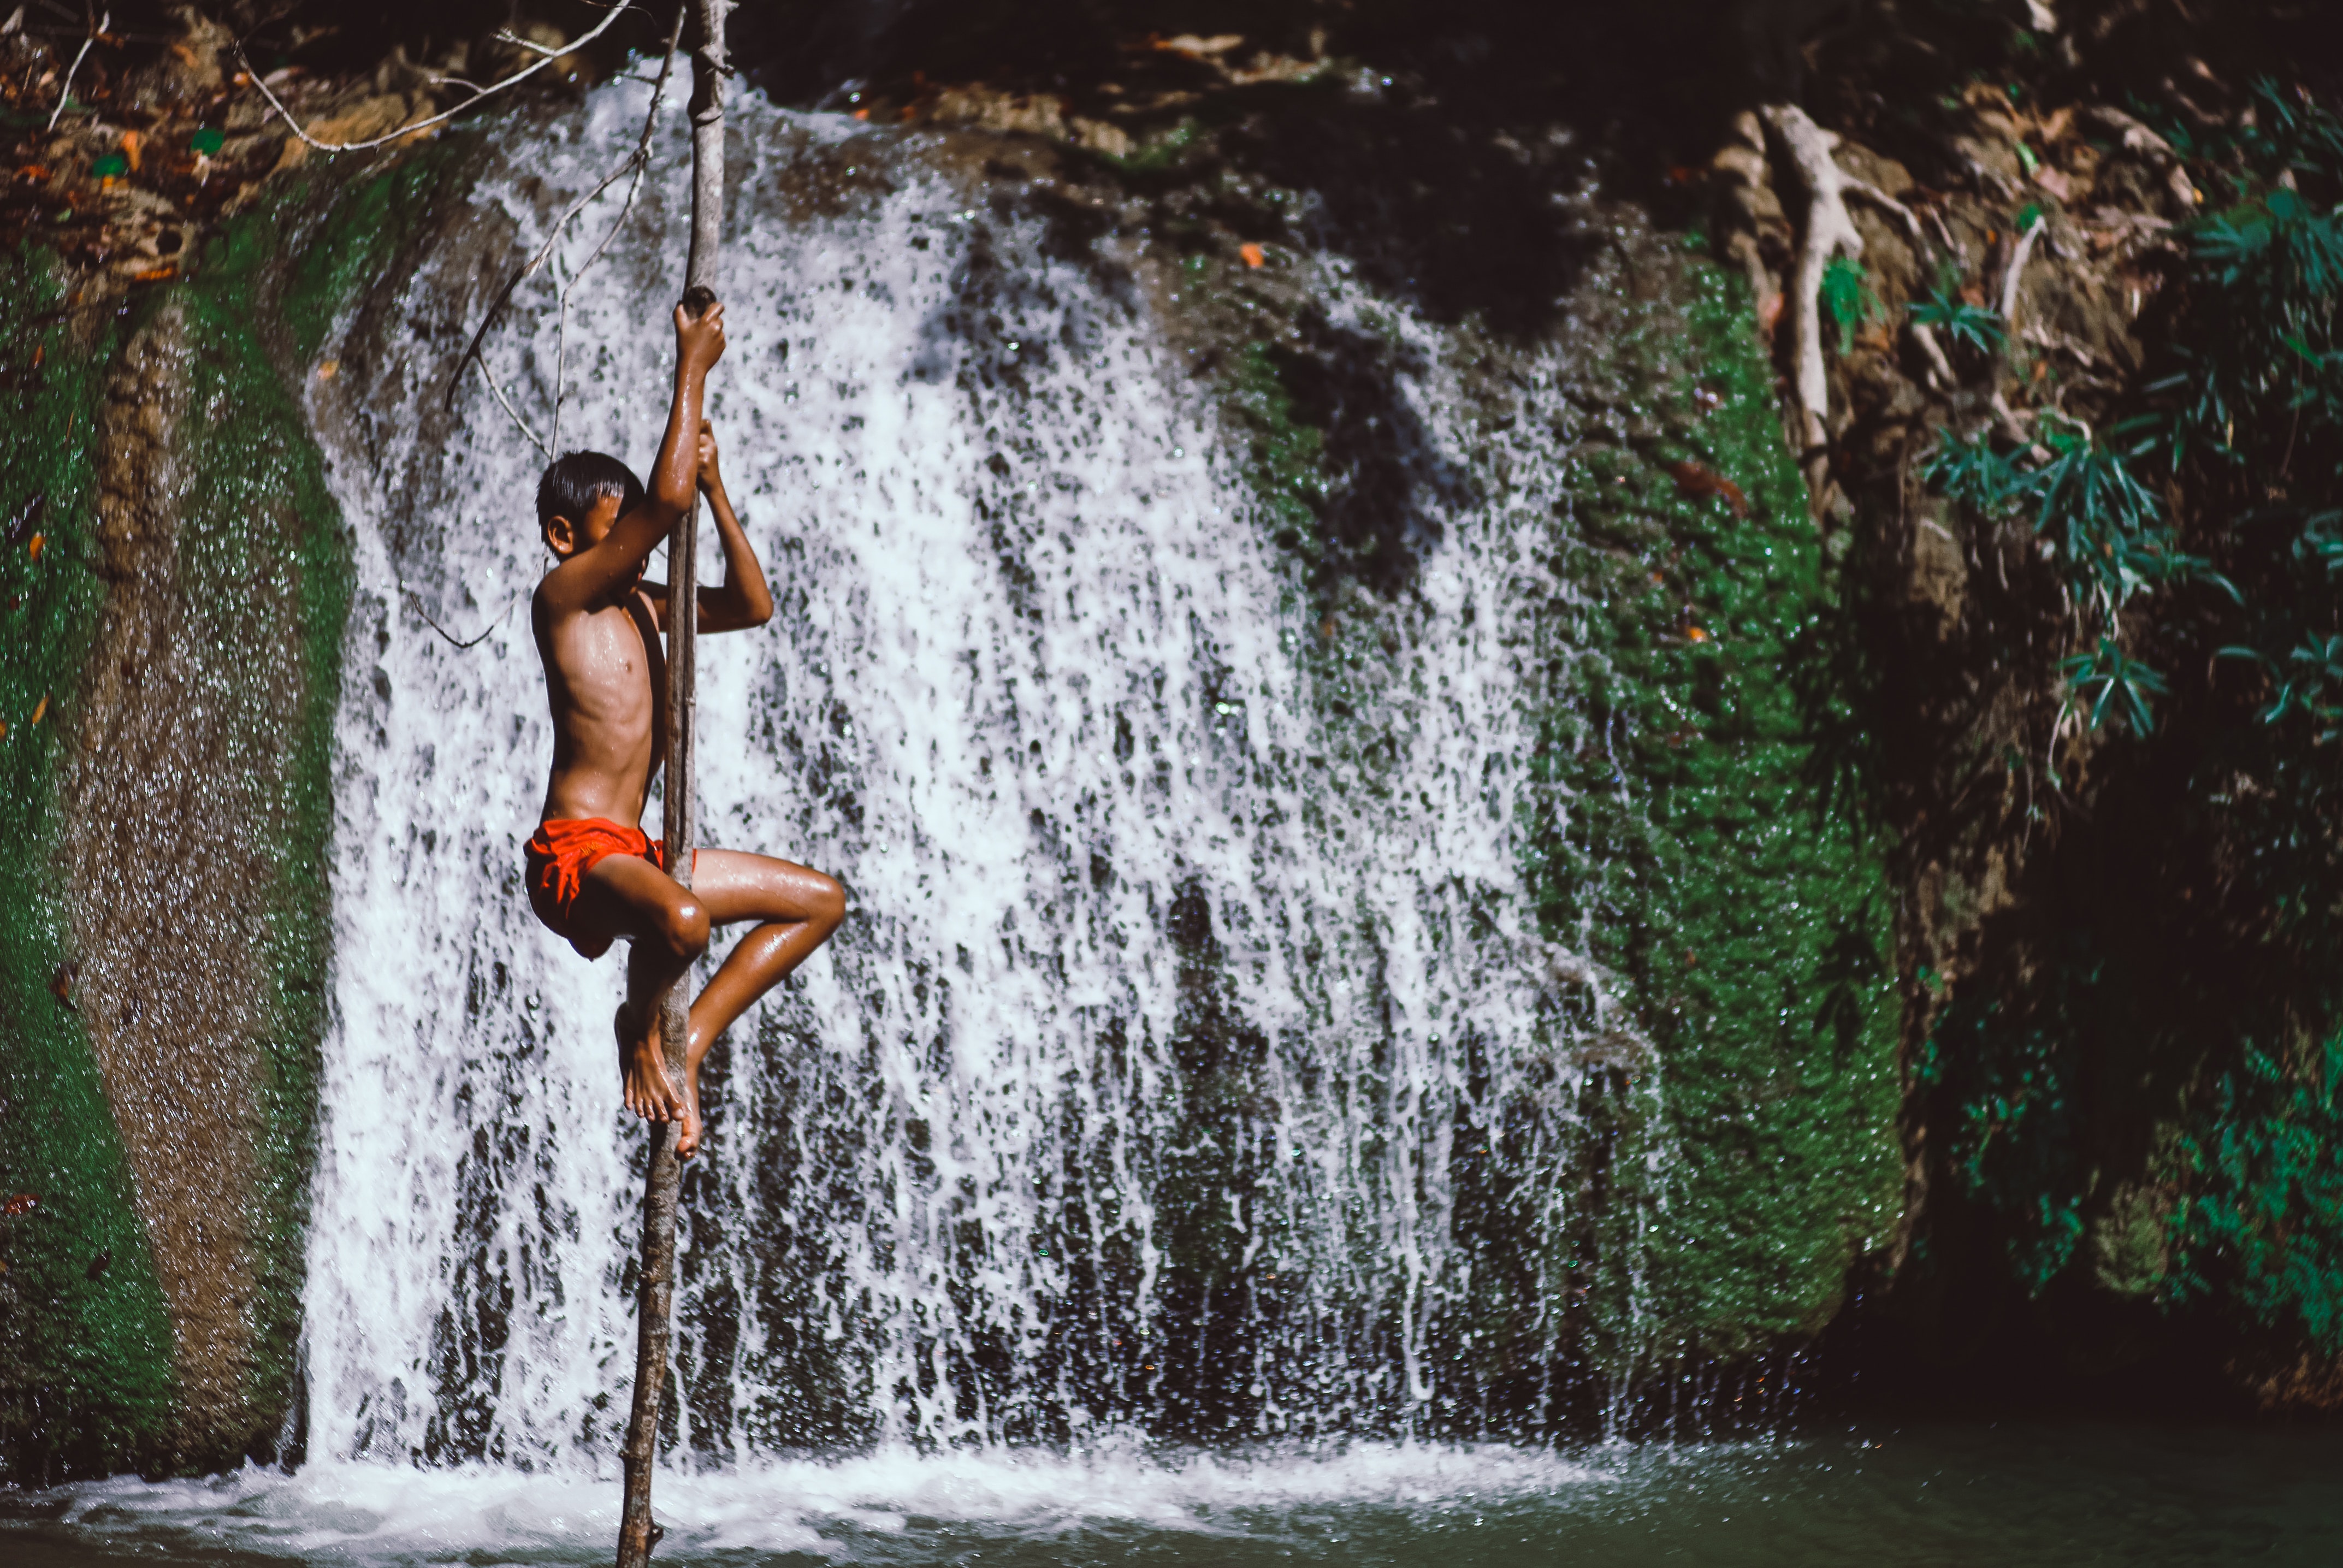
water, adventure, waterfall, extreme sport, water feature, recreation, rock, font, watercourse, abseiling, photography, plant, leisure, free climbing, formation, rock climbing, climbing